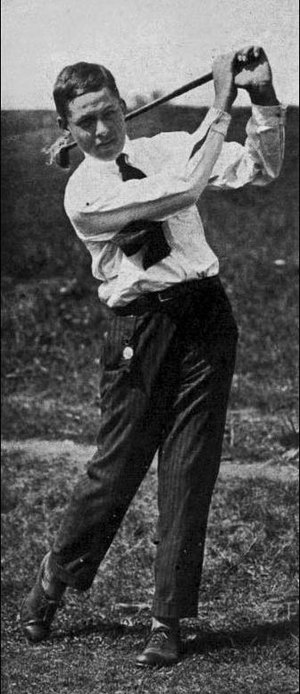
Bobby Jones (golfspiller)
Bobby Jones
"Robert Tyre ""Bobby"" Jones Jr., født i Atlanta, Georgia, USA, tidligere amerikansk amatørgolfspiller, ingeniør og sagfører. I sin karrieres højdepunkt fra 1923 til 1930, spillede han golf tre måneder om året medens resten af tiden blev brugt til uddannelse.